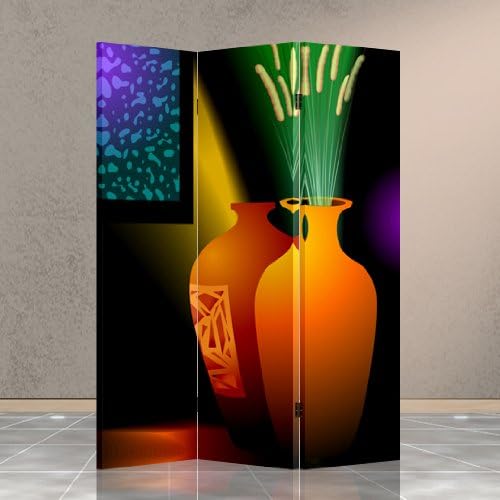
Dragon Arts Double Sided Canvas Screen Room Divider - Vases
Category: Amazon Home
Printed with water and fade resistant, high saturation ink on both sides of durable, high quality canvas, stretched on spruce wood panel frames. This long lasting, stunning room divider is great for home decor accent - dividing a room space, redirecting foot traffic, hiding unsightly areas or simply use as a background. Canvas covered top to bottom, front and back, and on the edges Same Picture on the back Each Panel Approximately: H71" x W16" Overall dimensions Approximately : H71" x W48"
Features: Canvas covered top to bottom, front and back, and on the edges | Same picture on the back | Each Panel Approximately: H71" x W16" | 3 Panels overall dimensions Approximately : H71" x W48"